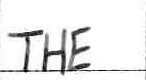
Label: the